Fort Sumter

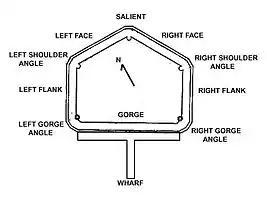
Drawing of Fort Sumter

On Thursday, April 11, 1861, Beauregard sent three aides, Colonel James Chesnut, Jr., Captain Stephen D. Lee, and Lieutenant A. R. Chisolm to demand the surrender of the fort. Anderson declined, and the aides returned to report to Beauregard. After Beauregard had consulted the Confederate Secretary of War, Leroy Walker, he sent the aides back to the fort and authorized Chesnut to decide whether the fort should be taken by force. The aides waited for hours while Anderson considered his alternatives and played for time. At about 3:00 a.m., when Anderson finally announced his conditions, Colonel Chesnut, after conferring with the other aides, decided that they were "manifestly futile and not within the scope of the instructions verbally given to us." The aides then left the fort and proceeded to the nearby Fort Johnson. There, Chesnut ordered the fort to open fire on Fort Sumter.